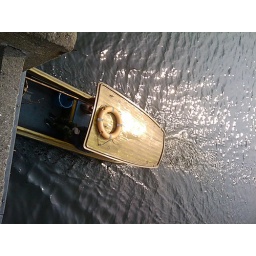
boat under the bridge in the westlake shining sunshine #journey in #Hangzhou